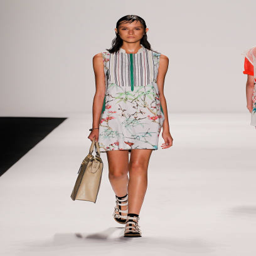
a model walks the runway at fashion designer during spring >